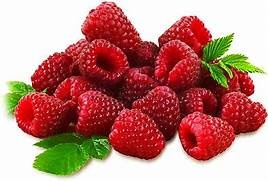
Label: raspberry